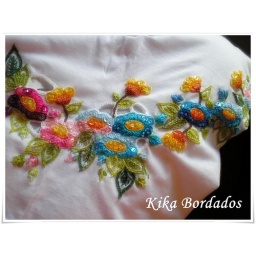
Camiseta branca , flores coloridas em diagonal 07/White shirt, colorful flowers in a diagonal